Liuqiu Island

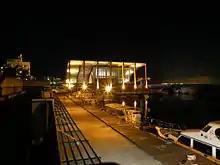
Baisha Port, one of two ports on Liuqiu

Liuqiu is famed for its many temples: at least 38 main ones and as many as 70 in total. The people are quite religious and it is common to pray and give offerings for recovery from illness; for blessings for new ships, houses, and marriages; for protection while fishing; and for appropriate times for funerals.